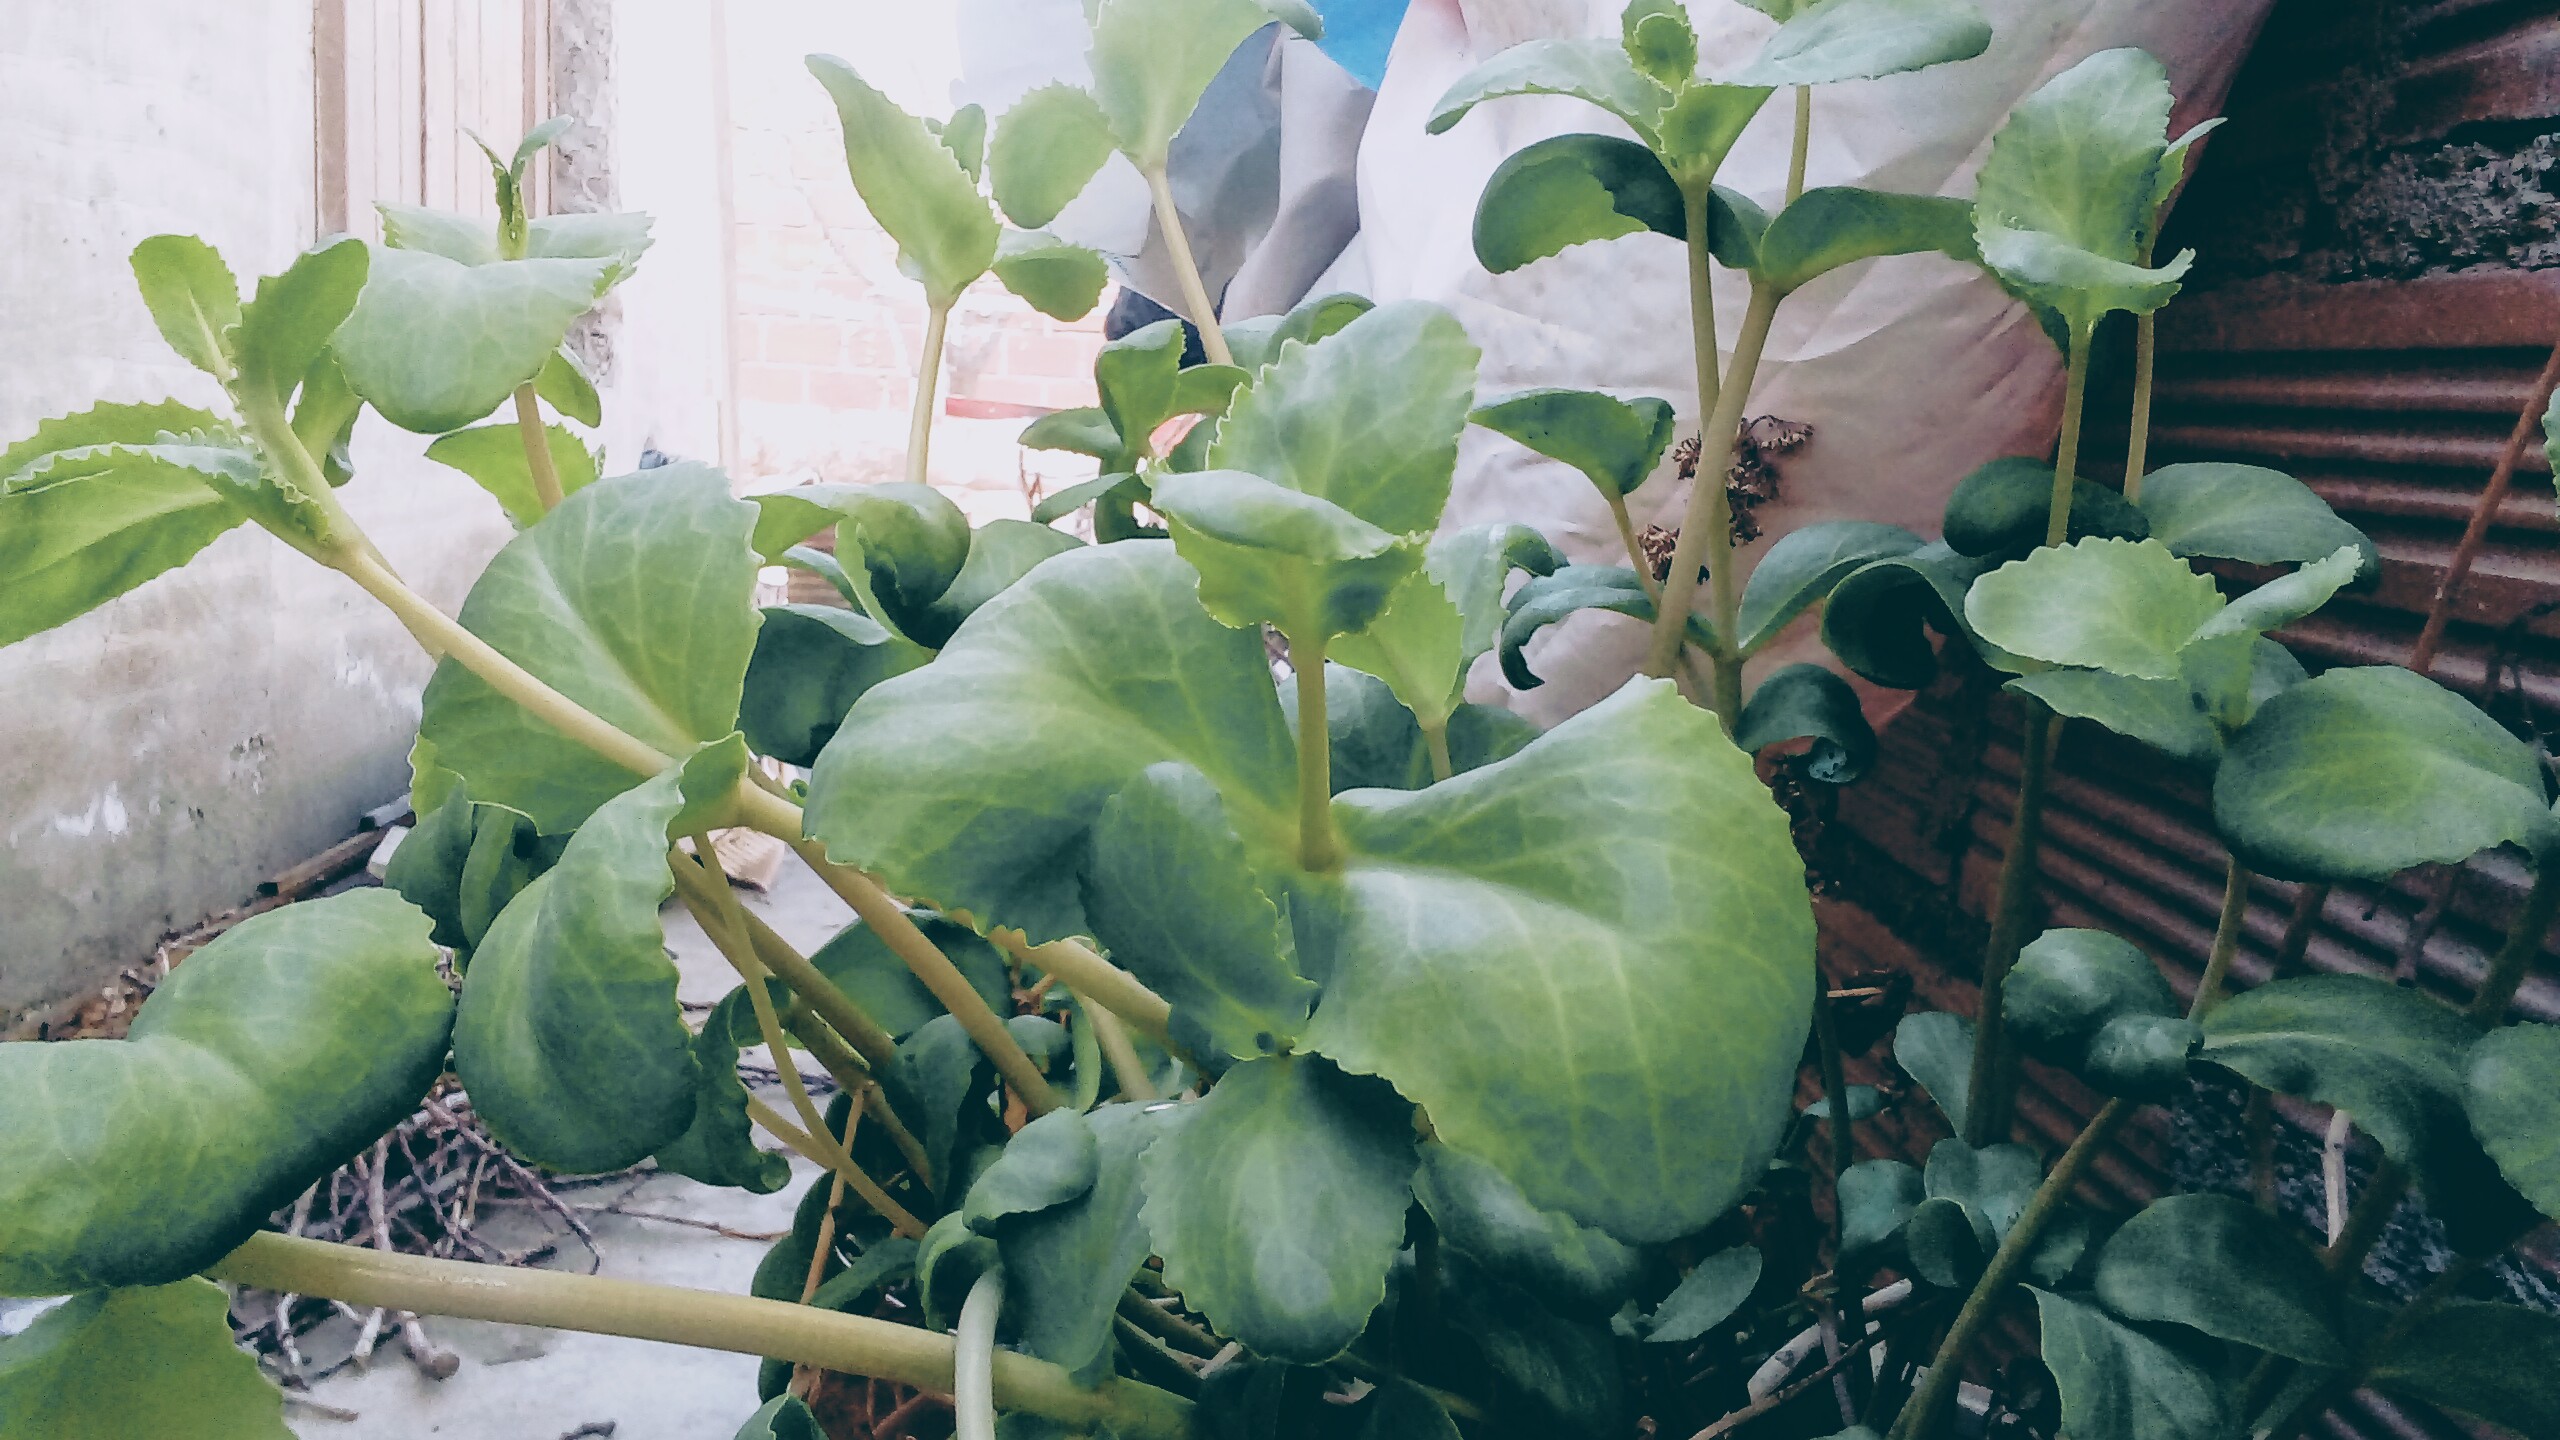
natural, plant, terrestrial plant, groundcover, flowering plant, leaf vegetable, annual plant, produce, herb, aquatic plant, cash crop, water lily, plant stem, vascular plant, alismatales, pattern, arum family, crop, grass, anthurium